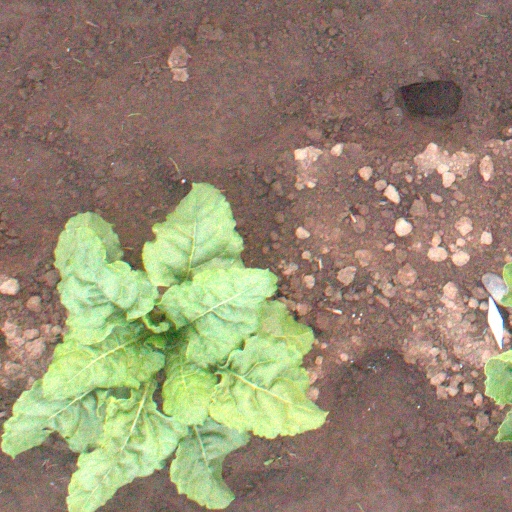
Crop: sugar beet